North Cascades National Park

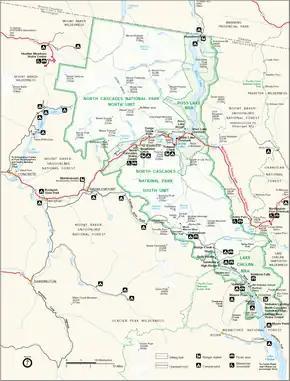
Map of the North Cascades National Park Complex

Although there are some gravel roads open to the public that enter the park, such as the Cascade River Road beginning at Marblemount, and the Thornton Lakes Road near Newhalem, most automobile traffic travels on State Route 20, which passes through the Ross Lake National Recreation Area. The visitor center at Newhalem on the North Cascades Highway is open in the summer. Some of the best views of Mount Shuksan are from the Heather Meadows Visitor Center in Mount Baker-Snoqualmie National Forest well outside of the park. All backcountry access requires a permit, and most are obtained at the Wilderness Information Center near Marblemount. Full accessibility for all is not available in the park, but the adjacent National Recreation Areas have a few trails, and all visitor centers, campgrounds and restrooms are fully accessible.